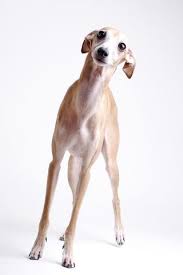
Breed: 238-n000099-Italian_greyhound